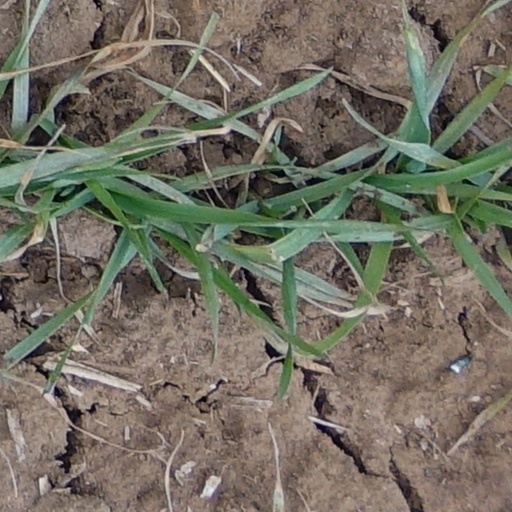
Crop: wheat